WrestleMania XI

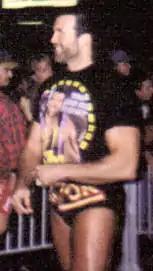
Razor Ramon feuded with Intercontinental Champion Jeff Jarrett.

The other main event at WrestleMania was a match for the WWF Championship between Diesel and Shawn Michaels. Diesel had originally entered the WWF as Michaels's bodyguard but later began wrestling and forming a tag team with Michaels. The pair held the WWF Tag Team Championship together in 1994. At Survivor Series 1994, Michaels accidentally kicked Diesel in the face. This led to an argument during which Diesel dissolved the tag team and vacated the championship. Three days later, Diesel defeated Bob Backlund to become the new WWF Champion. Michaels won the main event match at the Royal Rumble, which earned him a match against Diesel for the title belt at WrestleMania.